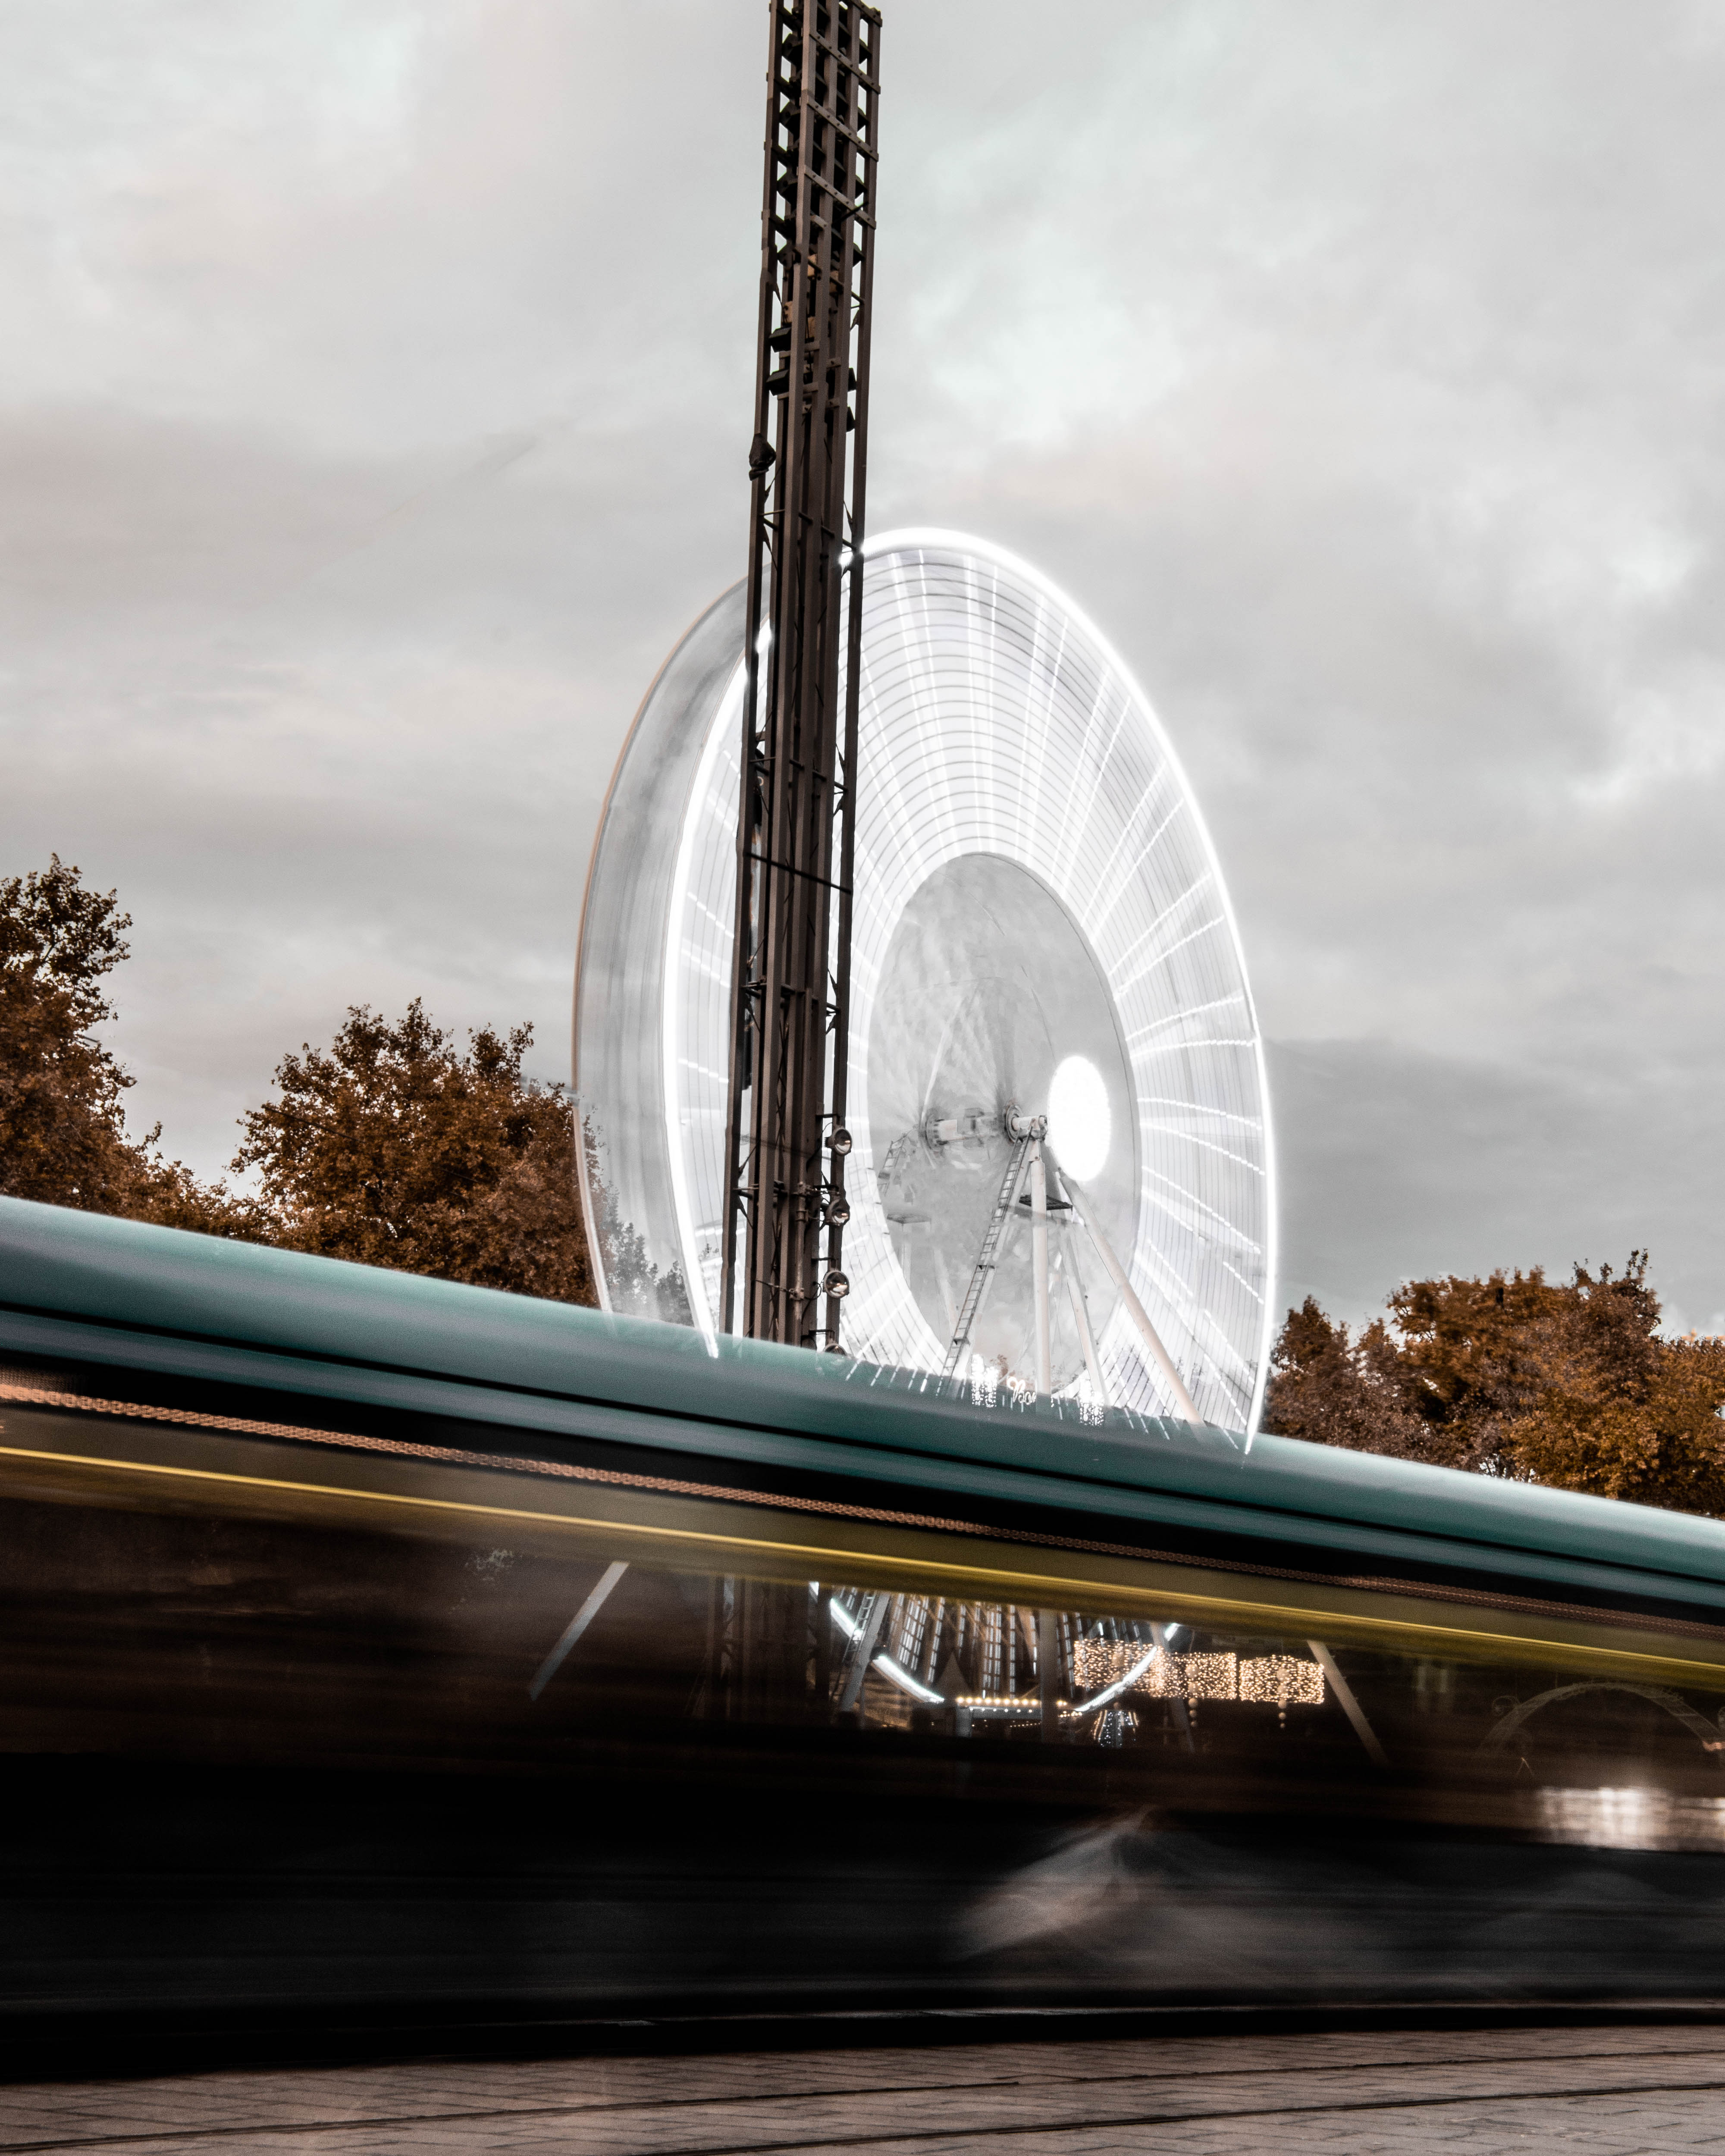
sky, landmark, architecture, tree, wheel, tower, plucked string instruments, cloud, reflection, tourist attraction, city, metal